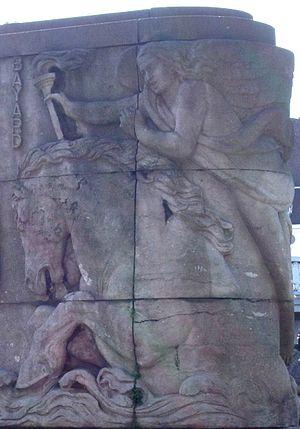
Relief Le cheval Bayard, au pont des Arches, à Liège.
Bayard est un cheval-fée légendaire de robe baie, issu de nombreuses chansons de geste du Moyen Âge chrétien. Les plus anciennes versions remontent au XIIᵉ siècle, et figurent parmi les histoires les plus populaires jusqu'au XIXᵉ siècle. Ces textes, surtout celui des Quatre Fils Aymon, lui attribuent des qualités magiques et une origine surnaturelle : fils d'un dragon et d'une serpente, Bayard est libéré d'une île volcanique par l'enchanteur Maugis. Le roi Charlemagne le donne à Renaud de Montauban, l'aîné des quatre fils Aymon. Renommé pour sa force et son intelligence, Bayard a le pouvoir de porter les quatre fils sur son dos en même temps, pour leur permettre d'échapper à la colère du roi. Livré à Charlemagne en gage de paix, il est jeté au fond du Rhin avec une meule autour du cou. Bayard parvient à s'échapper et, selon la légende, continue depuis à errer dans la forêt ardennaise, d'où retentit son hennissement à chaque solstice d'été.